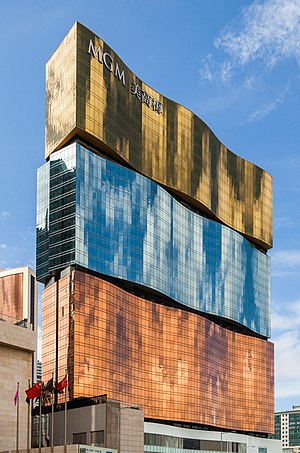
Macao / Økonomi
Hotel og casino MGM Macau
Macao er en tidligere portugisisk koloni beliggende en times sejlads med hurtigbåde fra Hongkong. Macao er en del af Kina og er forbundet både naturligt og med broer til fastlandet sydøst for Canton.